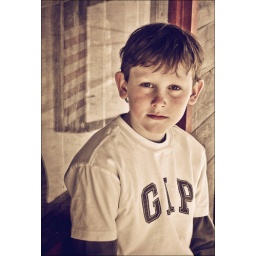
Still loving the textures. Did not even notice the red and white flag in the window. Just love the red in this picture.